Philippe Candeloro

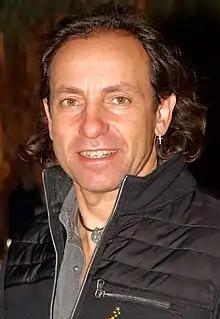
Candeloro in 2020

Philippe Candeloro (born 17 February 1972) is a French former competitive figure skater. He is a two-time Olympic bronze medalist (1994, 1998), a two-time World medalist (1994 silver, 1995 bronze), a two-time European silver medalist (1993, 1997), and a four-time French national champion (1994–97). He has been a commentator for French television during figure skating events at the Olympics. He also made special appearance as himself and a villain's victim named "Frozer" in "."